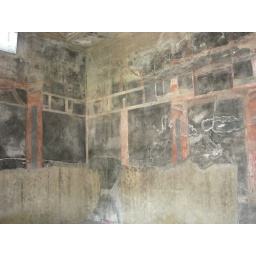
black and red painted walls seem to have been very popular in this ancient Roman town